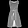
Label: Dress